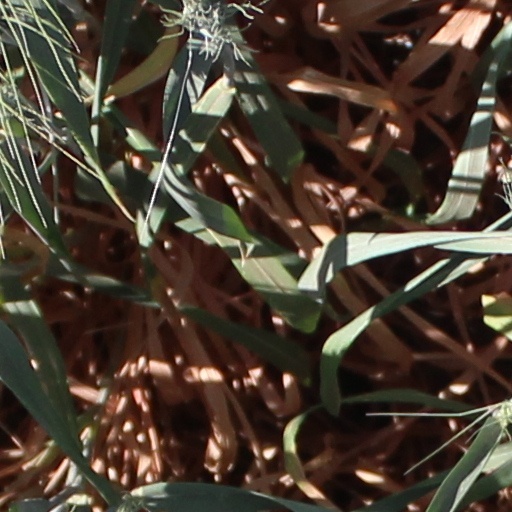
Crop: wheat